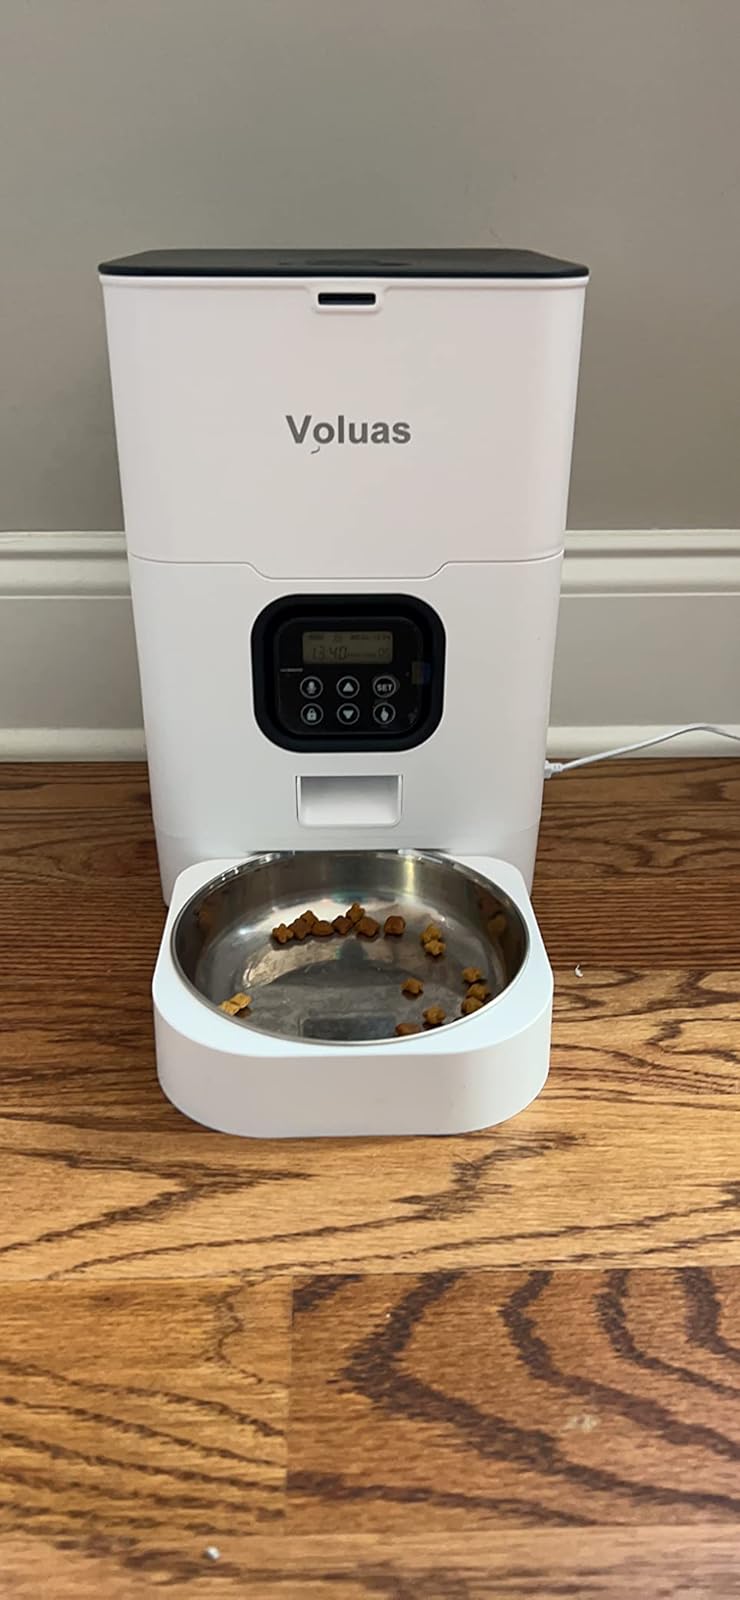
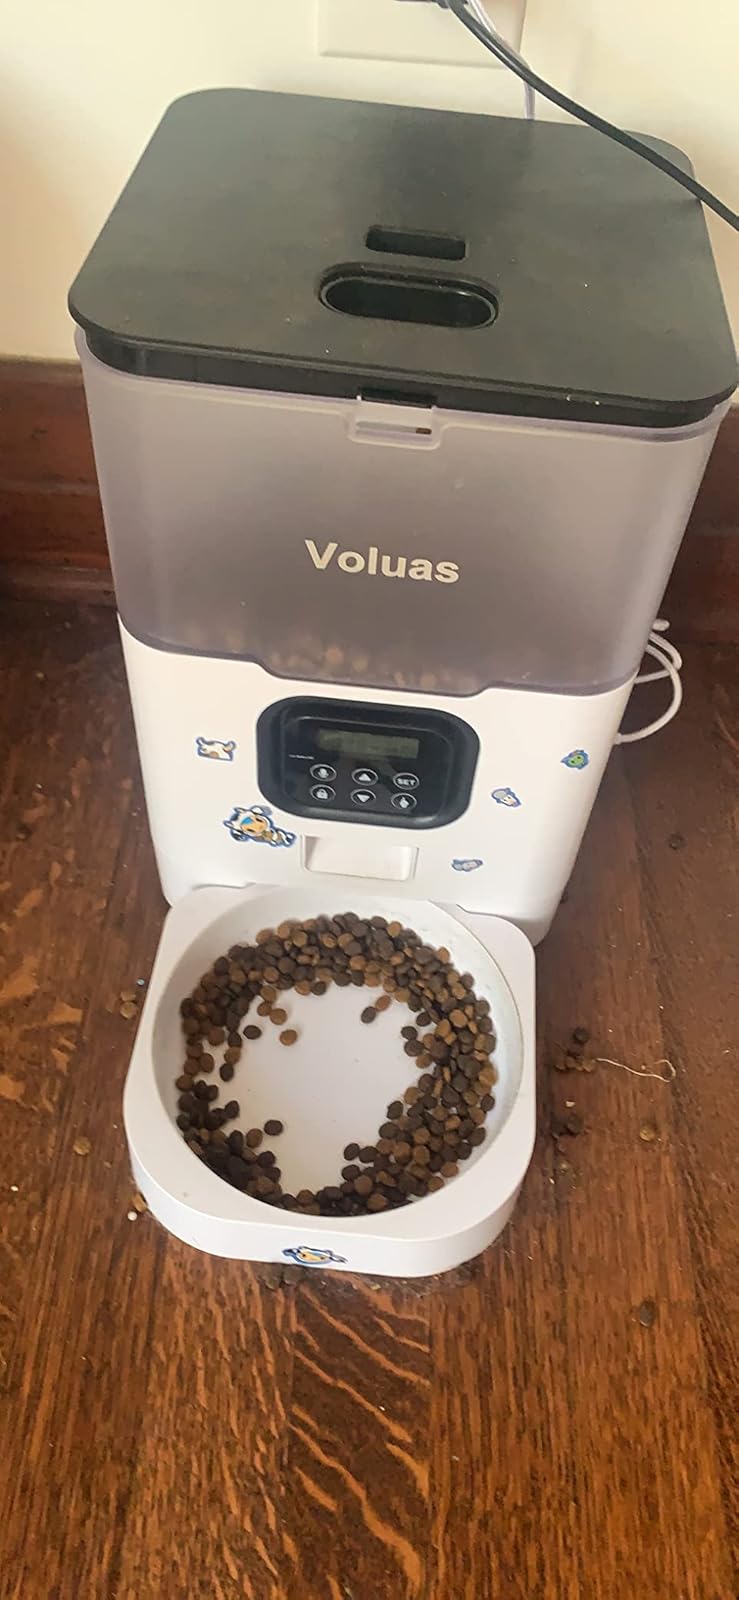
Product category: items_feeder
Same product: no